Charles Richard Fox

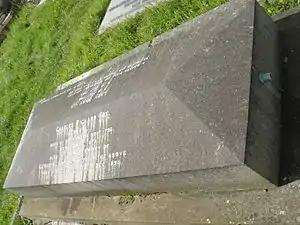
Funerary monument, Kensal Green Cemetery, London

Fox was born at Brompton, the illegitimate son of Henry Richard Vassall-Fox, 3rd Baron Holland, through a liaison with Lady Webster, whom Lord Holland would later marry.